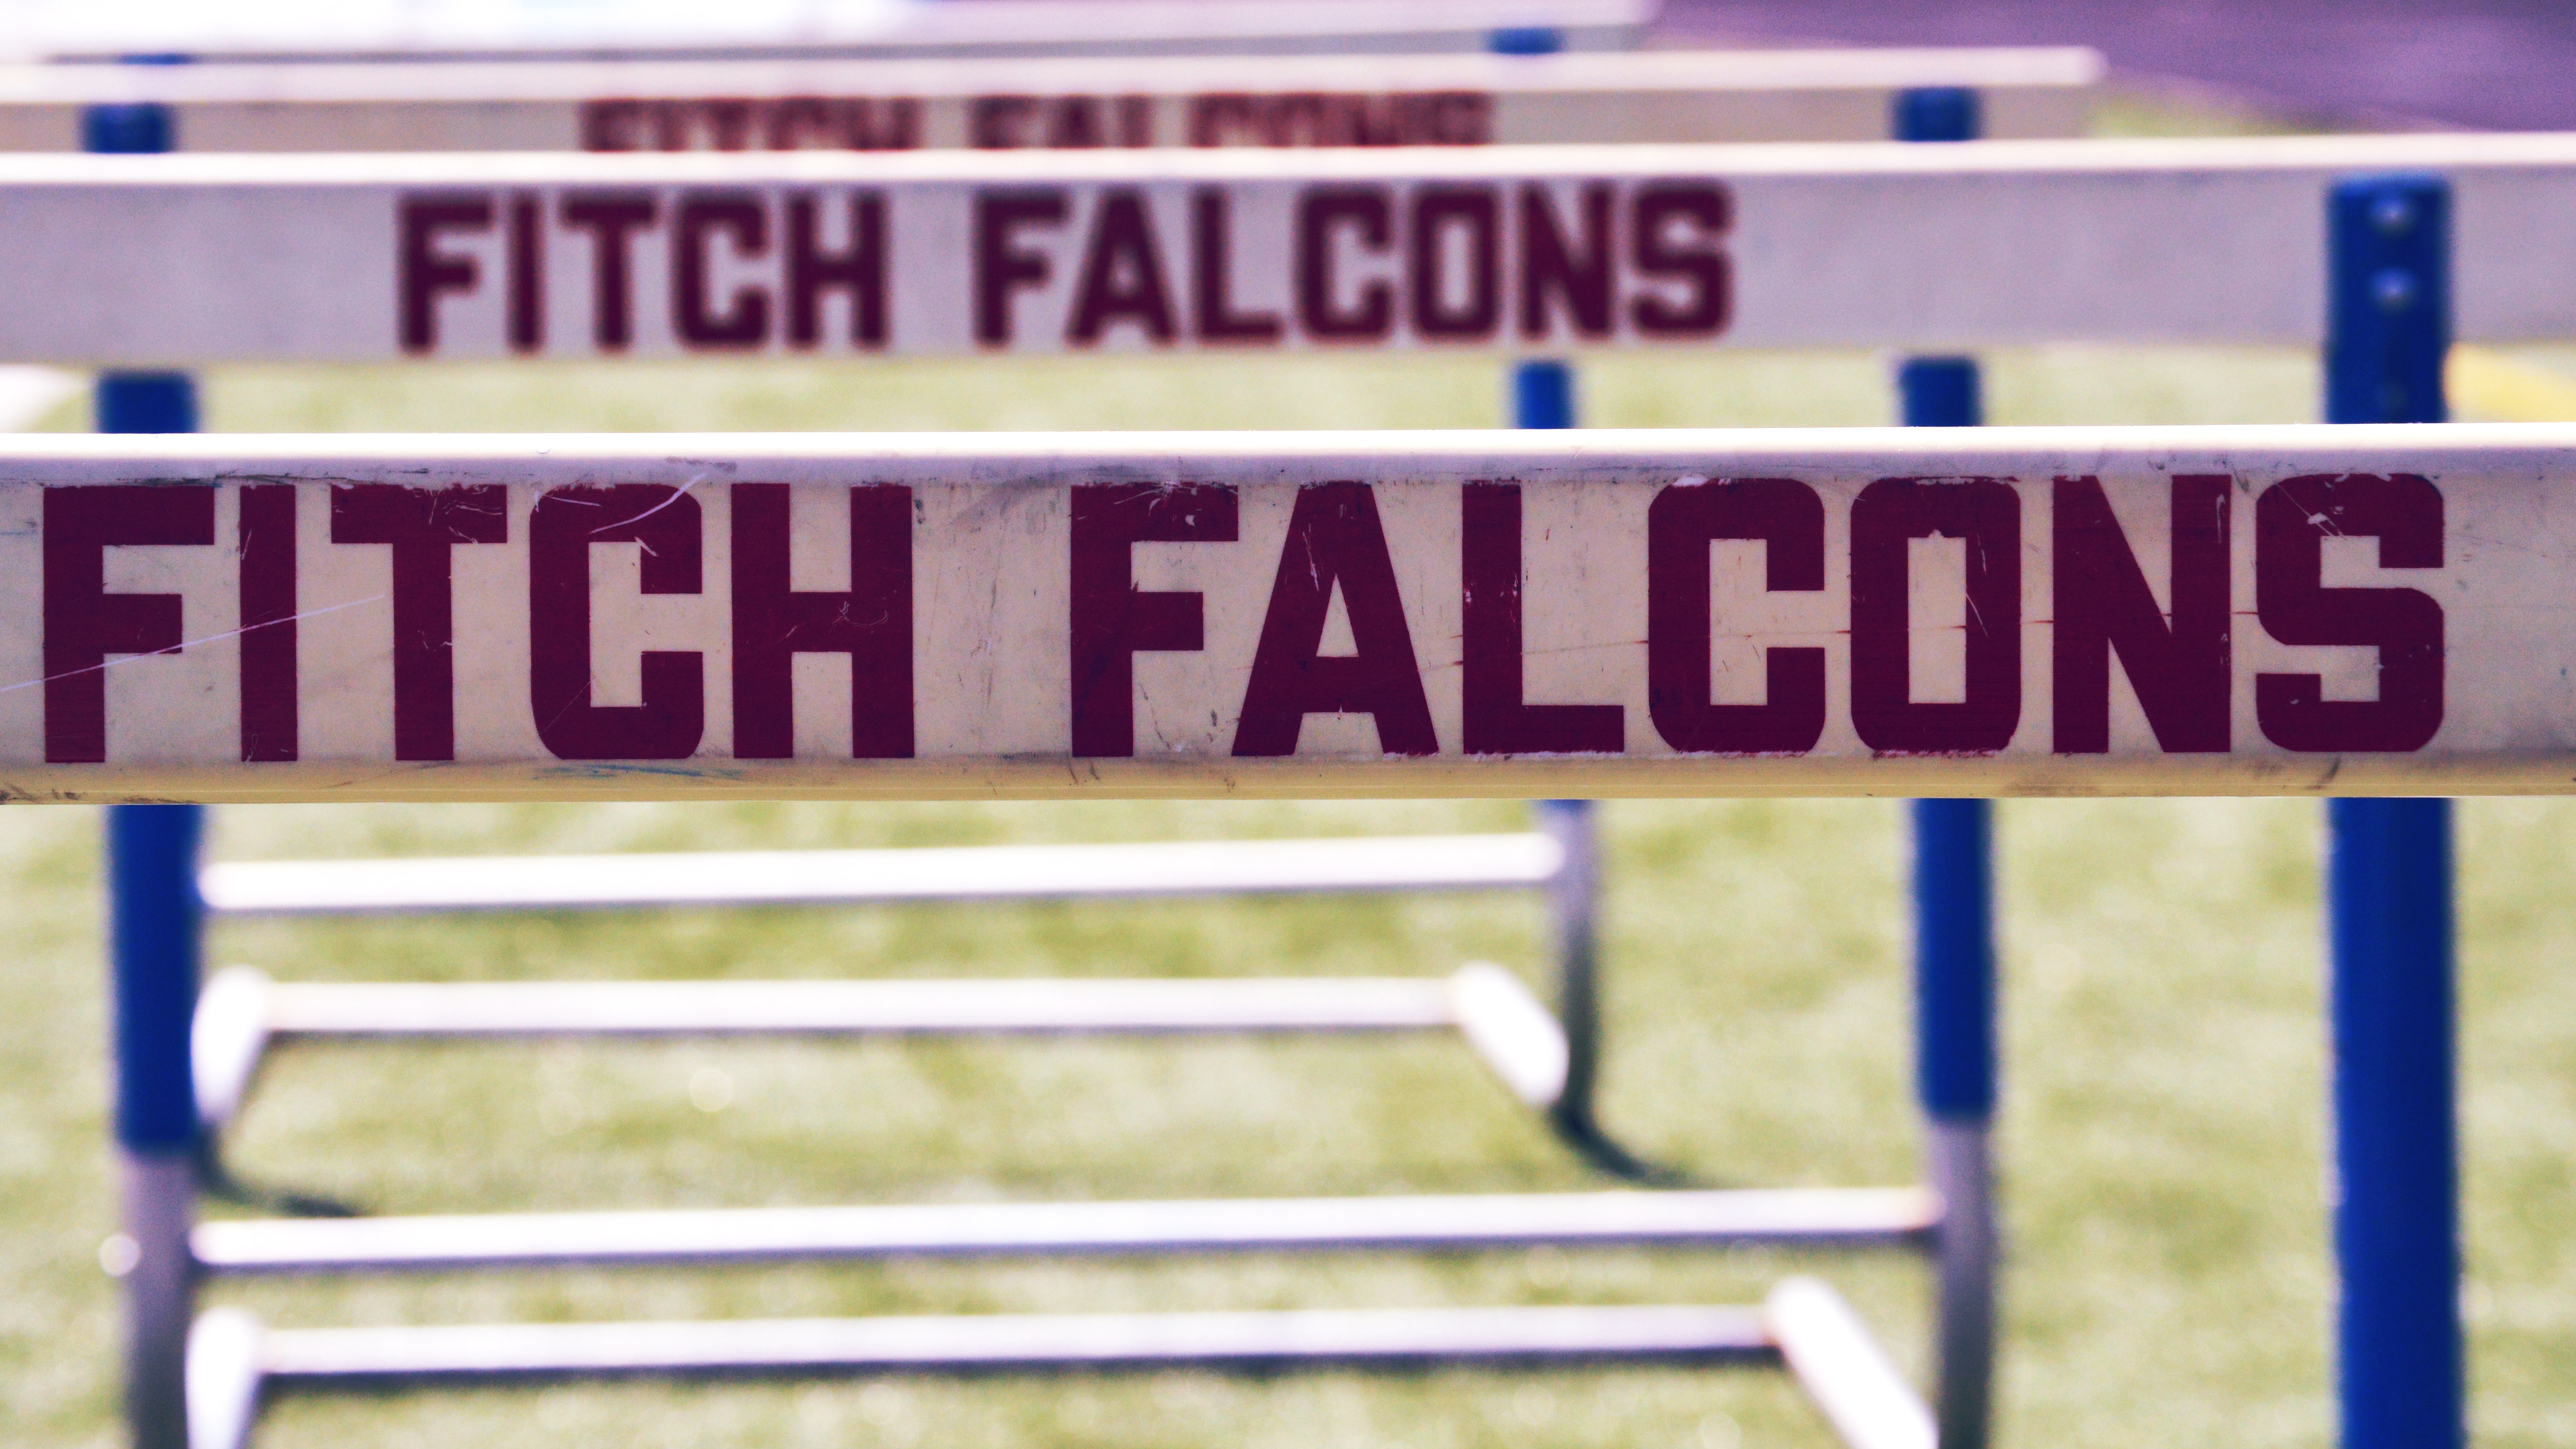
banner, blue